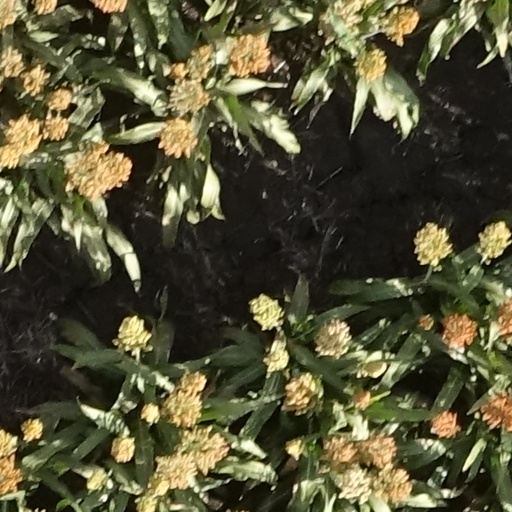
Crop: sorghum